Chimmie Fadden Out West

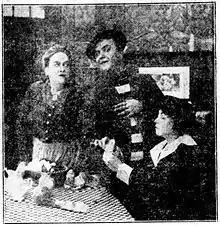
Film still with Victor Moore (center)

Chimmie Fadden Out West is a 1915 American silent Western comedy film directed by Cecil B. DeMille. It was made as a sequel to "Chimmie Fadden".